Shock and Awe (film)

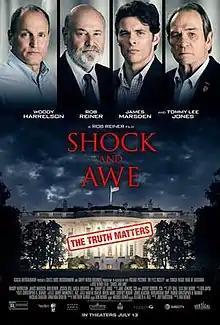
Theatrical release poster

Shock and Awe is a 2017 American drama film starring and directed by Rob Reiner and written by Joey Hartstone. The film also stars Woody Harrelson, Tommy Lee Jones, James Marsden, Milla Jovovich, and Jessica Biel, and follows a group of journalists at Knight Ridder's Washington Bureau who investigate the rationale behind the Bush Administration's then-impending 2003 invasion of Iraq. The film had its world premiere at the Zurich Film Festival on September 30, 2017. It was released through DirecTV Cinema on June 14, 2018, before having a limited release in theaters on July 13, 2018, by Vertical Entertainment.